Jehovah's Witnesses

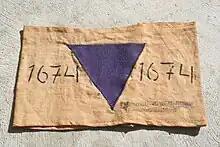
Jehovah's Witness prisoners were identified by purple triangle badges in Nazi concentration camps.

Jehovah's Witnesses have been accused of having policies and culture that help to conceal cases of sexual abuse within the organization. When investigating cases of child abuse, elders are instructed to immediately call the organization's headquarters or branch office. The group states that this requirement is to ensure compliance with the law. An investigation by the Canadian Broadcasting Corporation determined that elders were asked questions such as, "How many elders believe the victim is to blame or willingly participated in the act?" Jehovah's Witnesses have been criticized for the "two witness rule" for congregational discipline, based on an application of scriptures in Deuteronomy 19:15 and Matthew 18:15–17, which requires sexual abuse to be substantiated by secondary evidence if the accused person denies wrongdoing. In cases where corroboration is lacking, the Watch Tower Society's instruction is that "the elders will leave the matter in Jehovah's hands". A former member has said that the policy effectively requires that there be third-party witness to an act of molestation, "which is an impossibility". Jehovah's Witnesses maintain a database of confidential files in regards to child abuse, which are marked as "Do Not Destroy". An elder in New Zealand was tasked with destroying "personal notes" in their database when the organization was under investigation for child abuse. In the United States, the group was fined four thousand dollars daily (accruing a total of two million dollars) for delaying an order to provide its documentation.